Alex Burdon

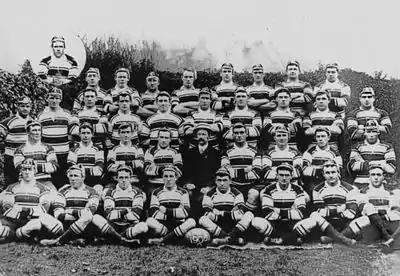

Folklore would suggest that Burdon's injury on the 1907 New South Wales Rugby tour of Queensland and the resultant unfairness of him having to pay his medical expenses while suffering a loss of wages, was a catalyst leading to the 1907 split away from rugby union. Similar sentiments in the north of England for working-class players who could not afford time off due to injury had indeed prompted the changes that formed the new "Northern Union" two years earlier. However the movement to start a rugby league competition in Sydney was already well under way before Burdon's injury.